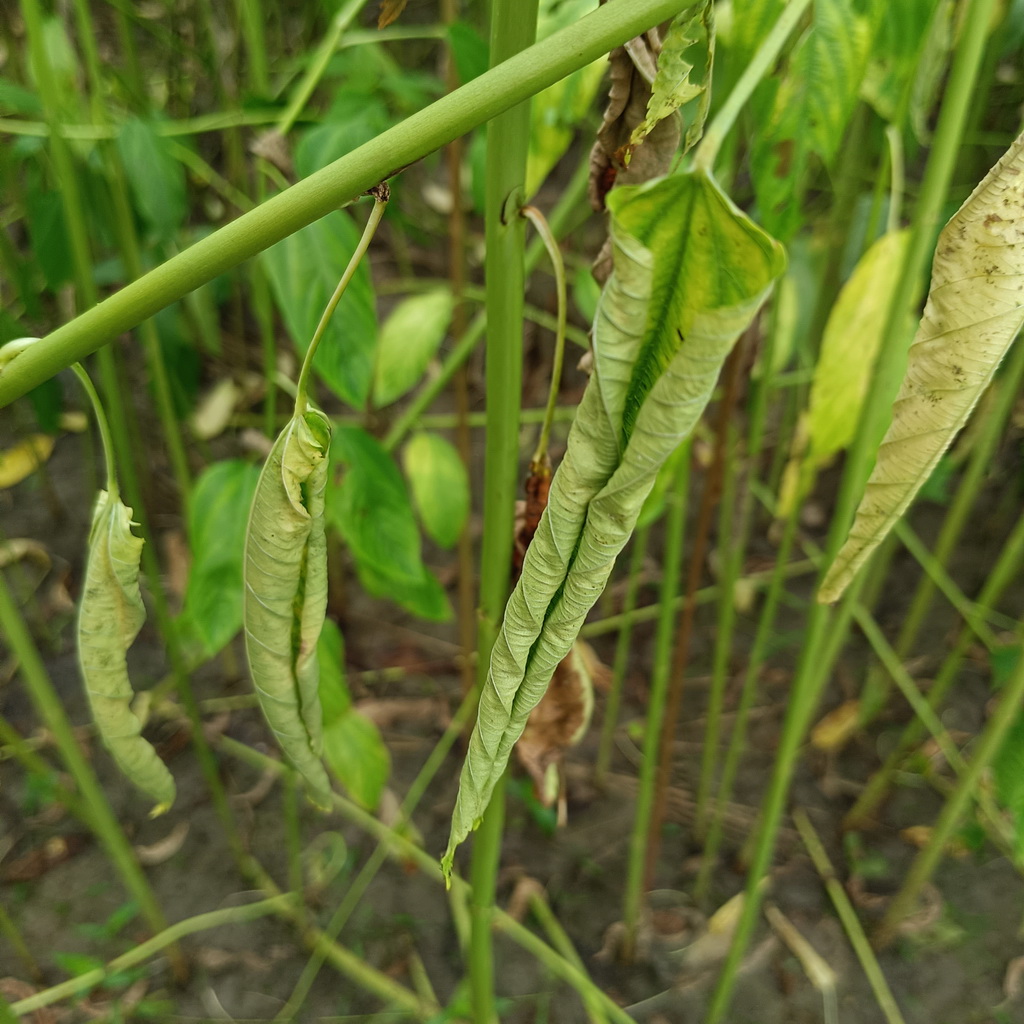
Label: Dieback